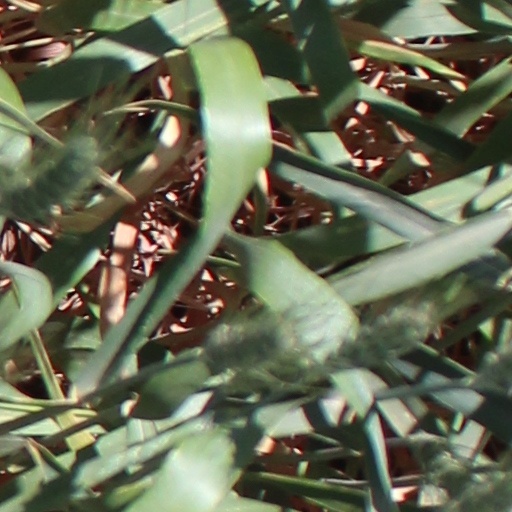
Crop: wheat